HMS New Zealand (1911)

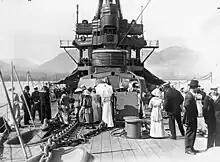
Civilians visit "New Zealand" at Vancouver in 1913

The battlecruiser received numerous gifts while in New Zealand, including a naval ensign and a union jack.